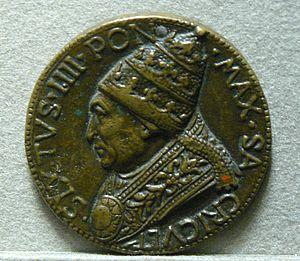
Médaille à l'effigie du pape Sixte IV par Andréa Guacialotti - Vers 1480, bronze, diamètre environ 3,5 cm - Musée du Louvre, Inv. n°OA 2455
Francesco della Rovere, né le 21 juillet 1414 à Celle Ligure, près de Savone, et mort le 12 août 1484 à Rome, devient le 212ᵉ pape de l’Église catholique le 25 août 1471 sous le nom de Sixte IV.